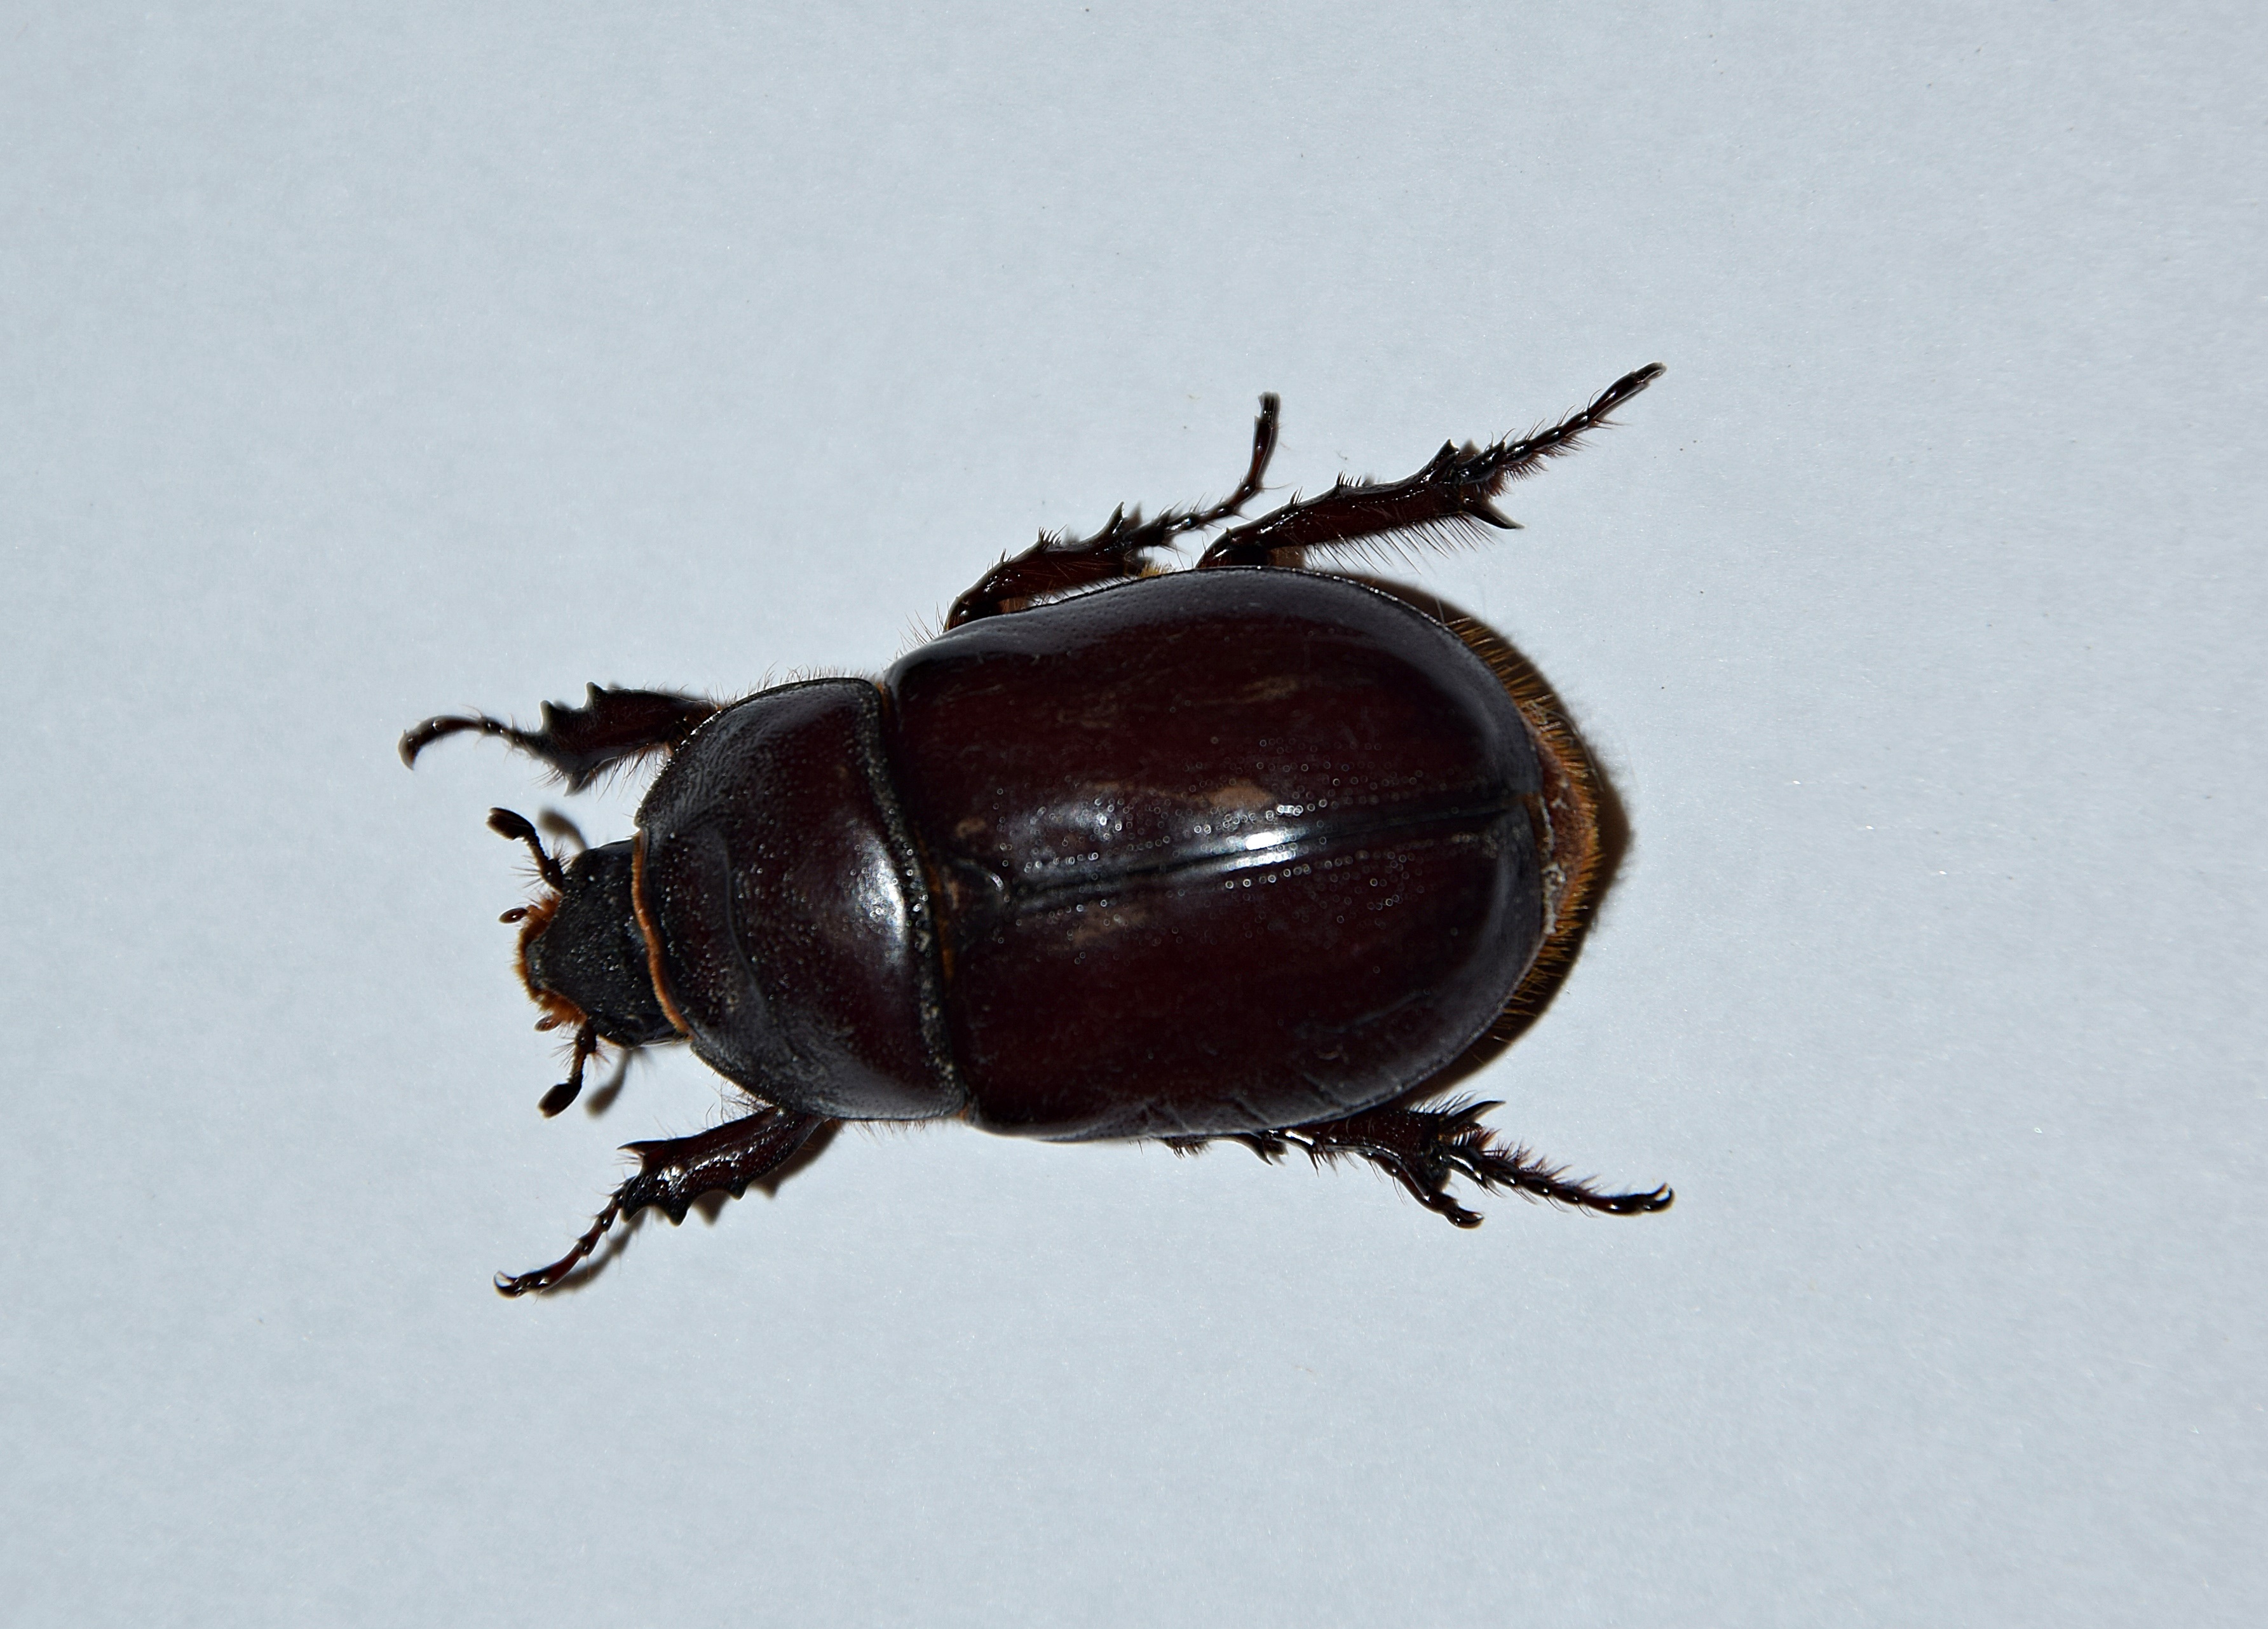
nature, insect, macro, garden, closeup, fauna, invertebrate, close up, zoom, worm, beetle, weevil, macro photography, arthropod, rhinoceros beetle, the beetle, leaf beetle, dung beetle, scarabs, japanese rhinoceros beetle